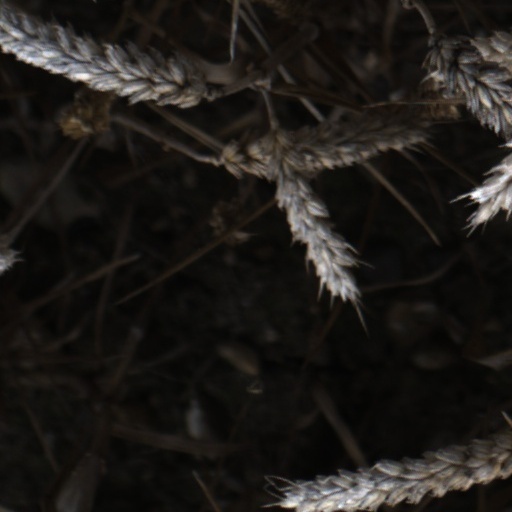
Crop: wheat